Capt. Larned House

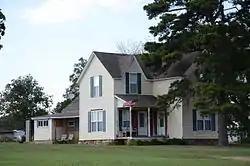

The Capt. Larned House is a historic house on Arkansas Highway 157, near its junction with Moss Drive north of Judsonia, Arkansas. It is a two-story L-shaped wood-frame structure, with a gabled roof, weatherboard siding, and a foundation of stone, concrete, and brick piers. It is a vernacular expression of Queen Anne styling, with turned posts and scrolled brackets on its porches. Built about 1905, it is one of the Judsonia area's finer examples of the style.